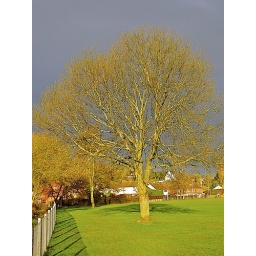
Walking the dogs around 8.00am and saw this tree lit up against the dark, cloudy sky.